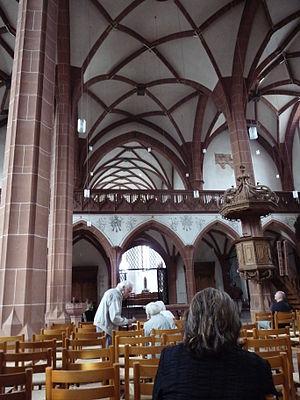
Cette liste présente les biens culturels d'importance nationale dans le canton de Bâle-Ville. Cette liste correspond à l'édition 2009 de l'Inventaire Suisse des biens culturels d'importance nationale pour le canton de Bâle-Ville. Il est trié par commune et inclus : 70 bâtiments séparés, 32 collections et 3 sites archéologiques.